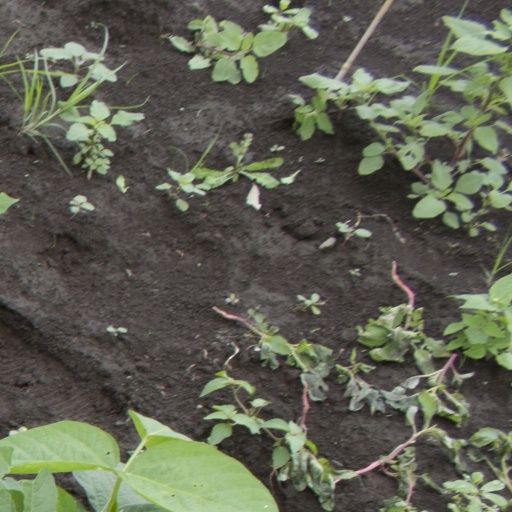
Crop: soybean